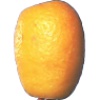
Label: kumquats